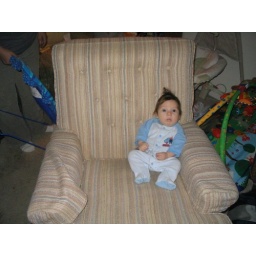
me in my big boy chair